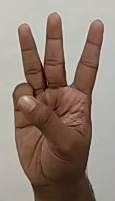
ASL sign: 6